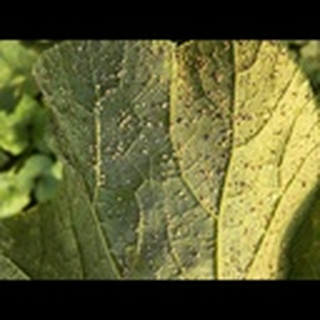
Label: cotton_aphids